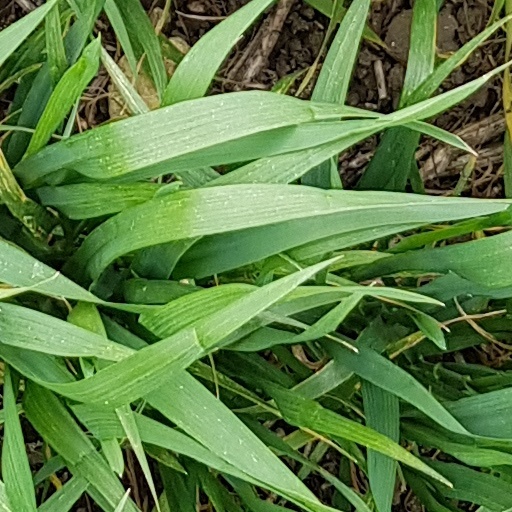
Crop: wheat